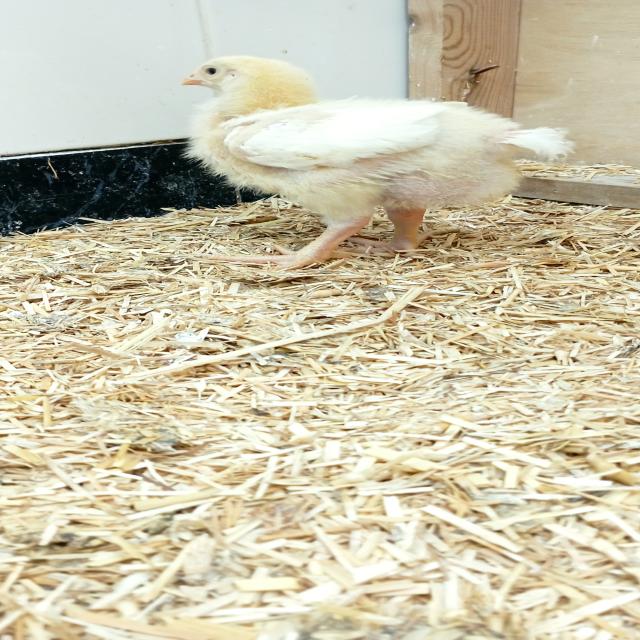
Weight: 369 g